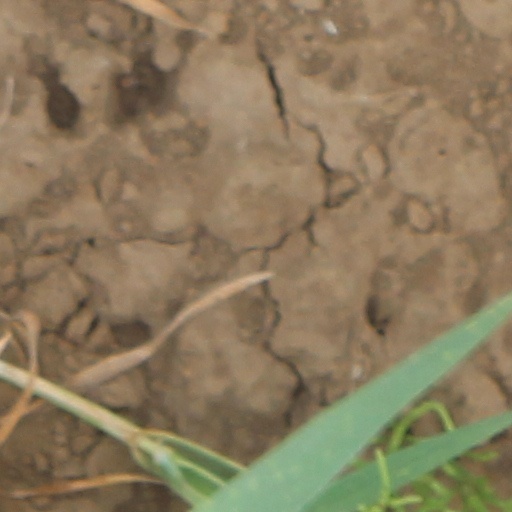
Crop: wheat